History of slavery

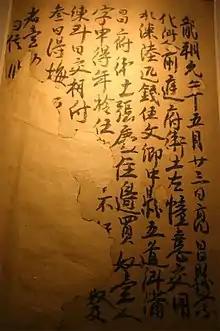
A contract from the Tang dynasty that records the purchase of a 15-year-old slave for six bolts of plain silk and five Chinese coins.

Rebel leaders Jefferson Davis, Robert E. Lee, Nathan Bedford Forrest and others were slavers and slave-traders.